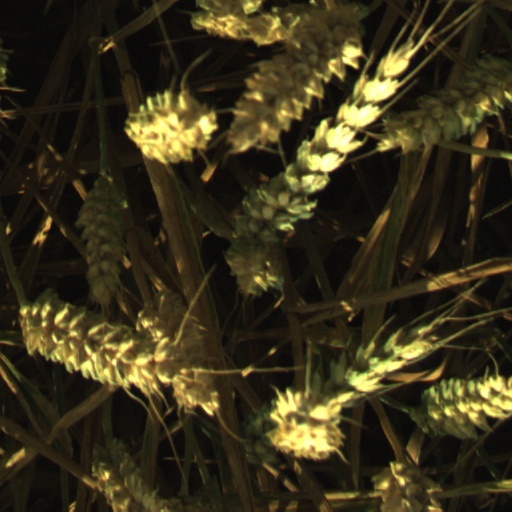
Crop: wheat